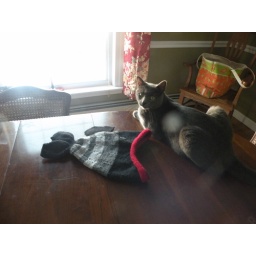
cat in the hat